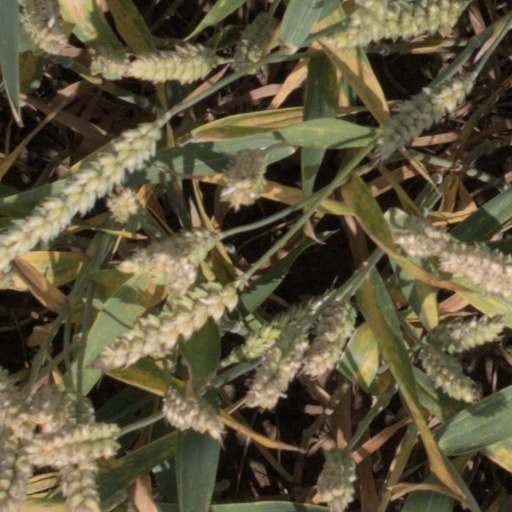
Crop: wheat